Eurocopter EC155

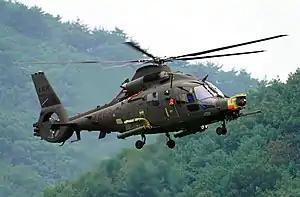
KAI LAH prototype in 2020

In 2015, Airbus Helicopters and Korean Aerospace Industries (KAI) formed an agreement to transfer principle manufacturing activity for the EC155 to South Korea; KAI shall become the sole manufacturer of the type after 2018, and both firms shall be jointly involved in the international marketing and further development of the type. The EC155 is to serve as the basis for KAI's Light Civil Helicopter (LCH) and Light Armed Helicopter (LAH), featuring numerous changes including a new cockpit, improved gearbox and rotor blades; the LAH shall have a chin-mounted 20 mm cannon and side-mounted guided rockets, countermeasures systems, and be able to carry 6–10 combat troops. The LCH is to enter service in 2020, and the LAH will follow in 2022 to replace the MD 500 Defender and AH-1J/S Cobra. Airbus foresees a South Korean demand for 100 LCHs and 214 LAHs, and estimates an international market of 300–400 LAH versions to replace legacy attack helicopters.